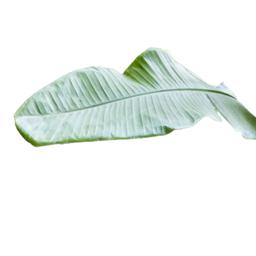
Label: BHIMKOL